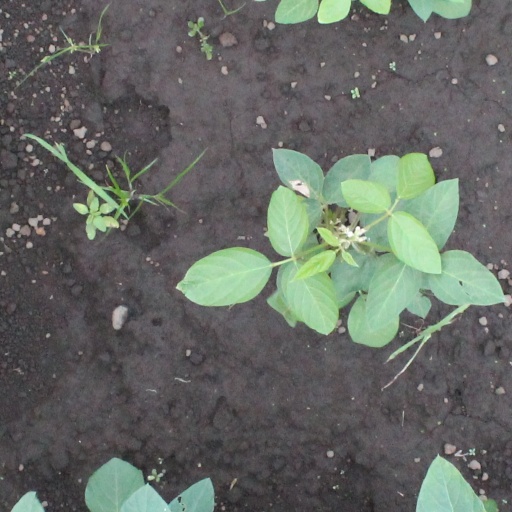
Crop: soybean